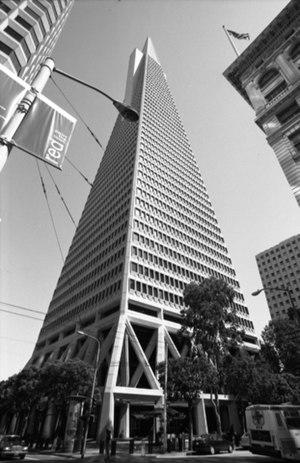
TransAmerica Pyramide à San Francisco - Avril 2005 &lt
La Transamerica Pyramid, construite par William Pereira, est le deuxième plus haut gratte-ciel de la ville de San Francisco, dans l'État de Californie, après la Tour Salesforce. Ce bâtiment constitue l'un des symboles de la métropole, avec le Golden Gate Bridge.